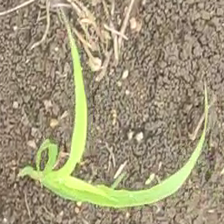
Weed species: Lavhala_(Cyperus_Rotundus)